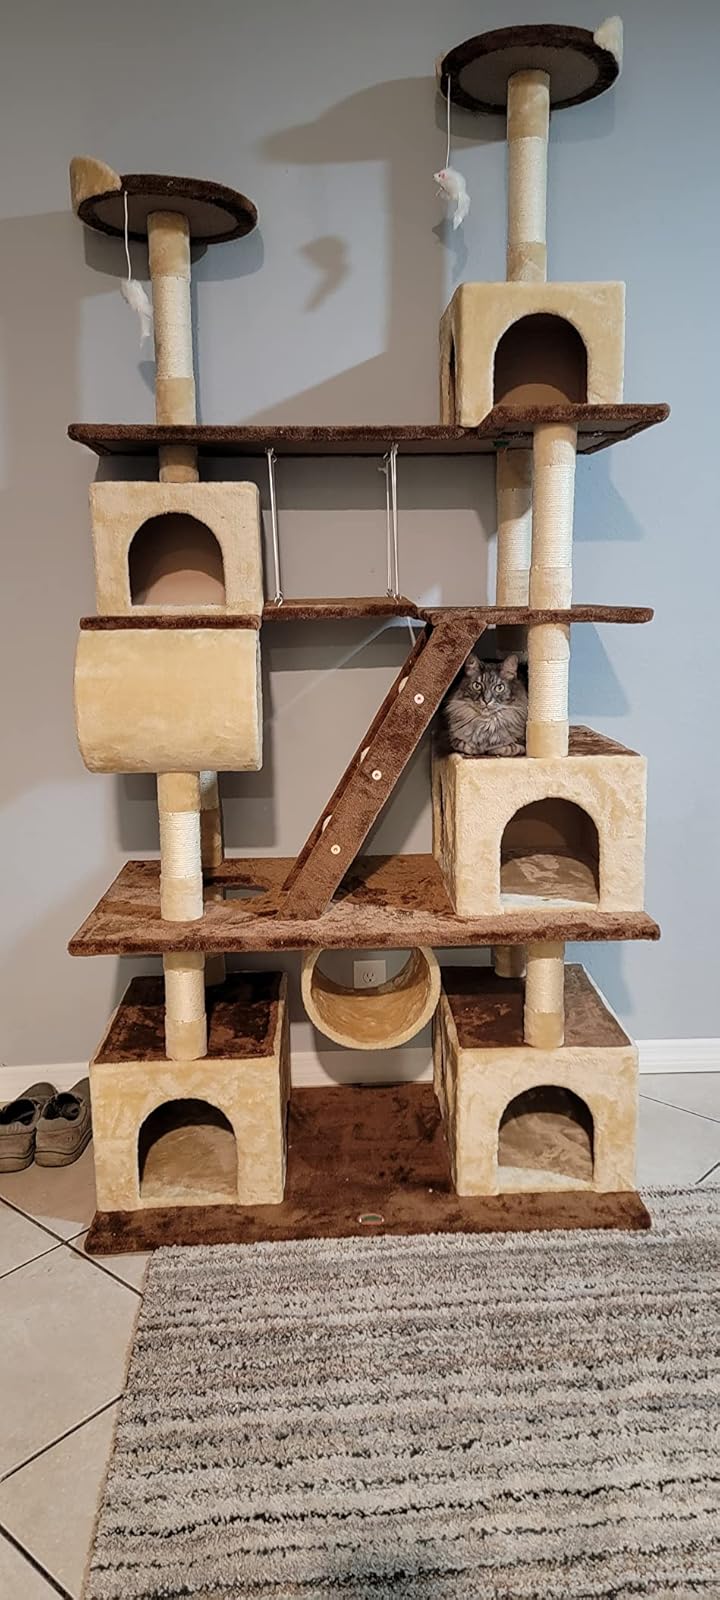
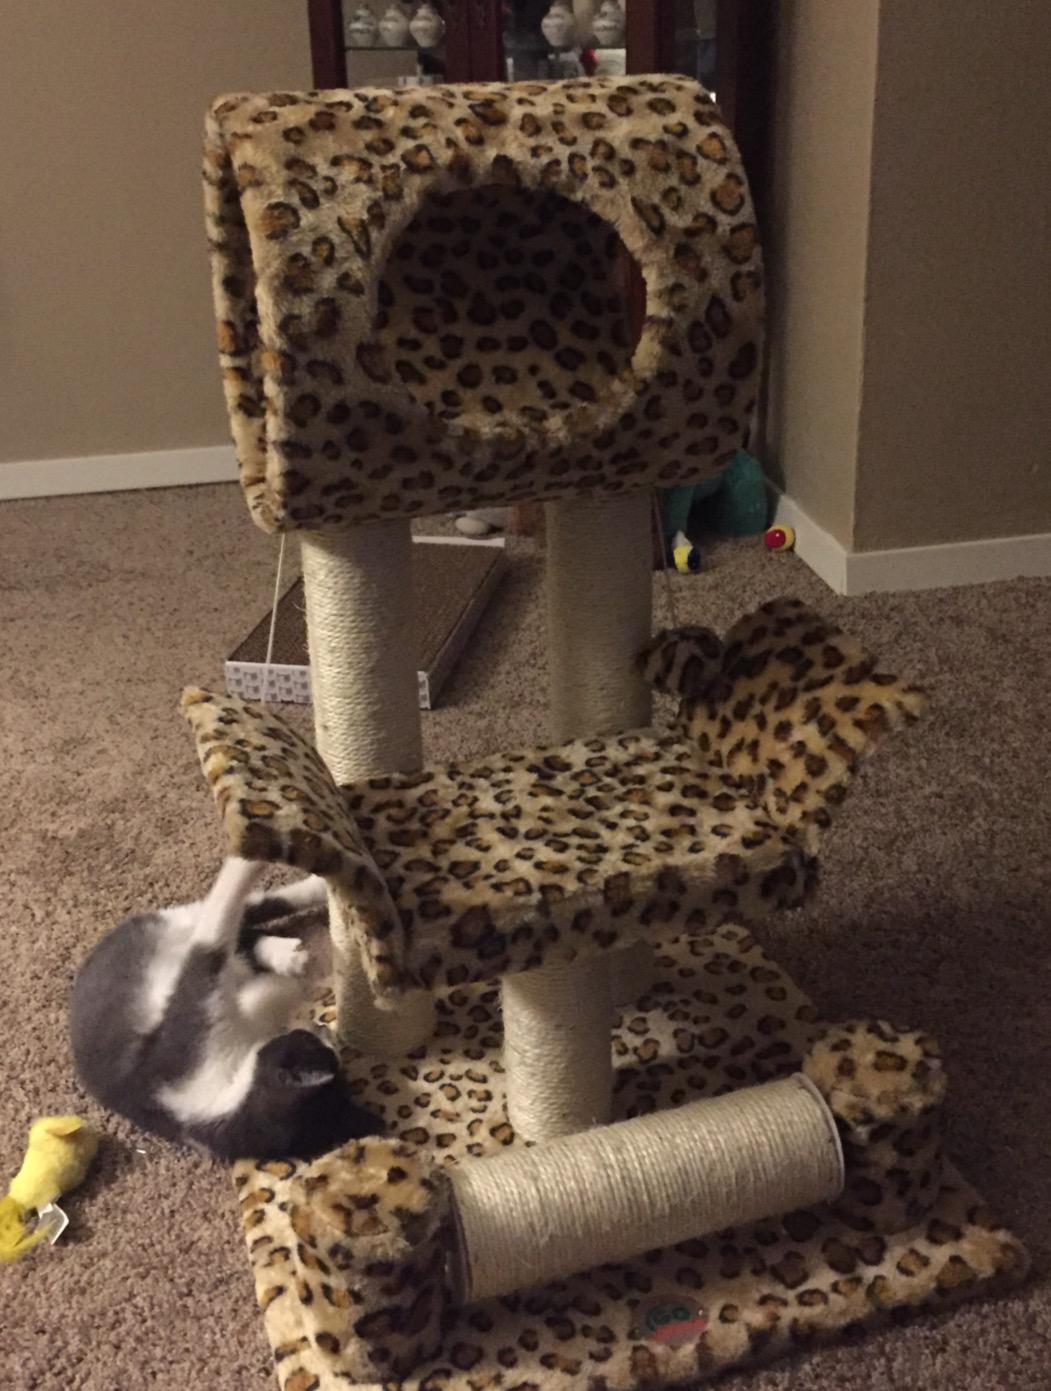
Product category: items_cat tree
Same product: no